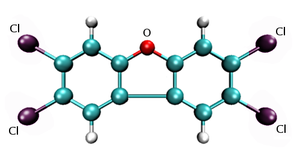
Les polychlorodibenzo-furanes ou PCDF sont une famille de molécules chimiques. On en compte 135 composés.